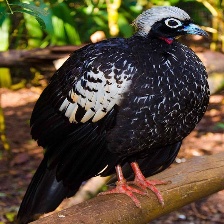
Species: BLUE THROATED PIPING GUAN
Scientific name: PIPILE CUMANENSIS